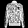
Label: Coat